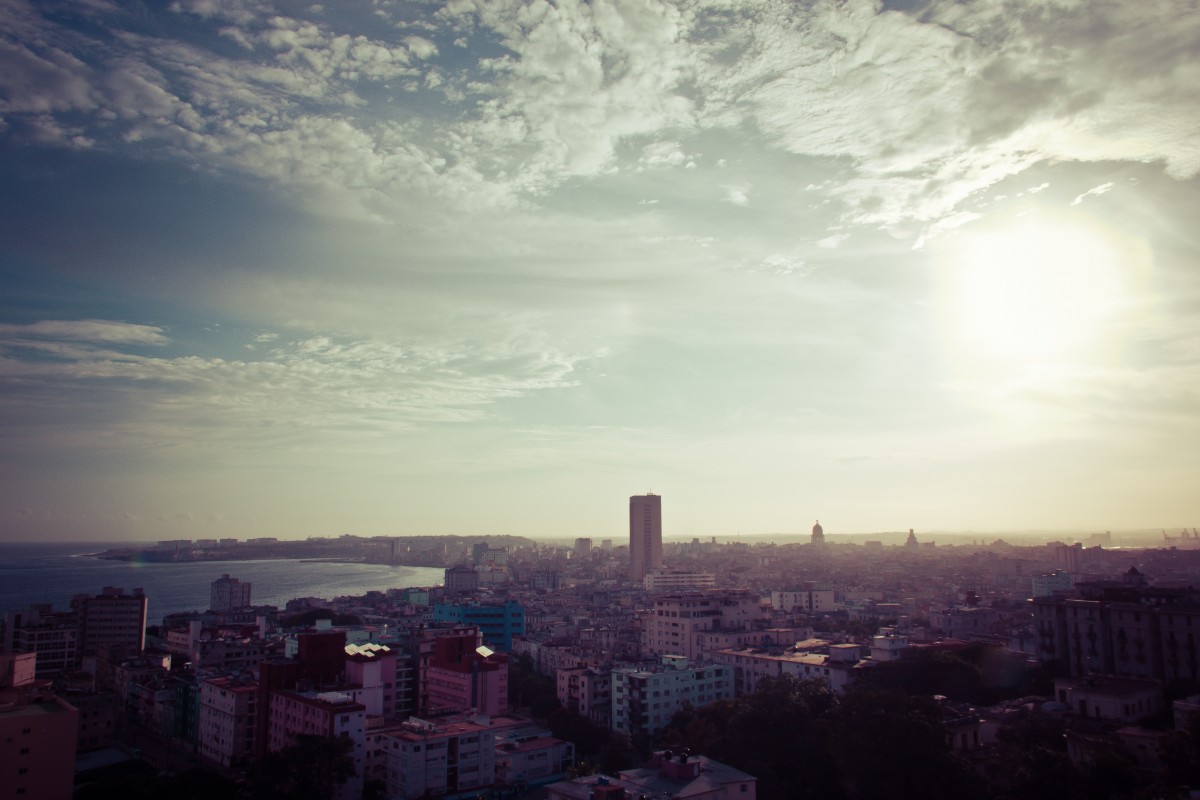
Tags: cloud, sky, sun, sunrise, sunset, skyline, sunlight, morning, dawn, city, cityscape, dusk, evening, afterglow, atmospheric phenomenon